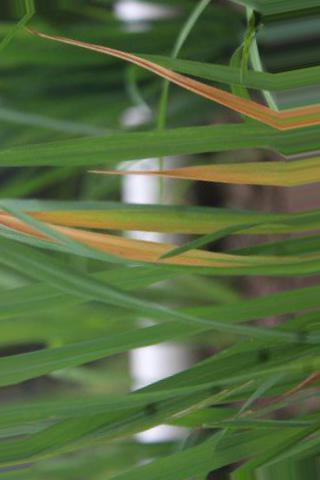
Nhãn: Tungro virus